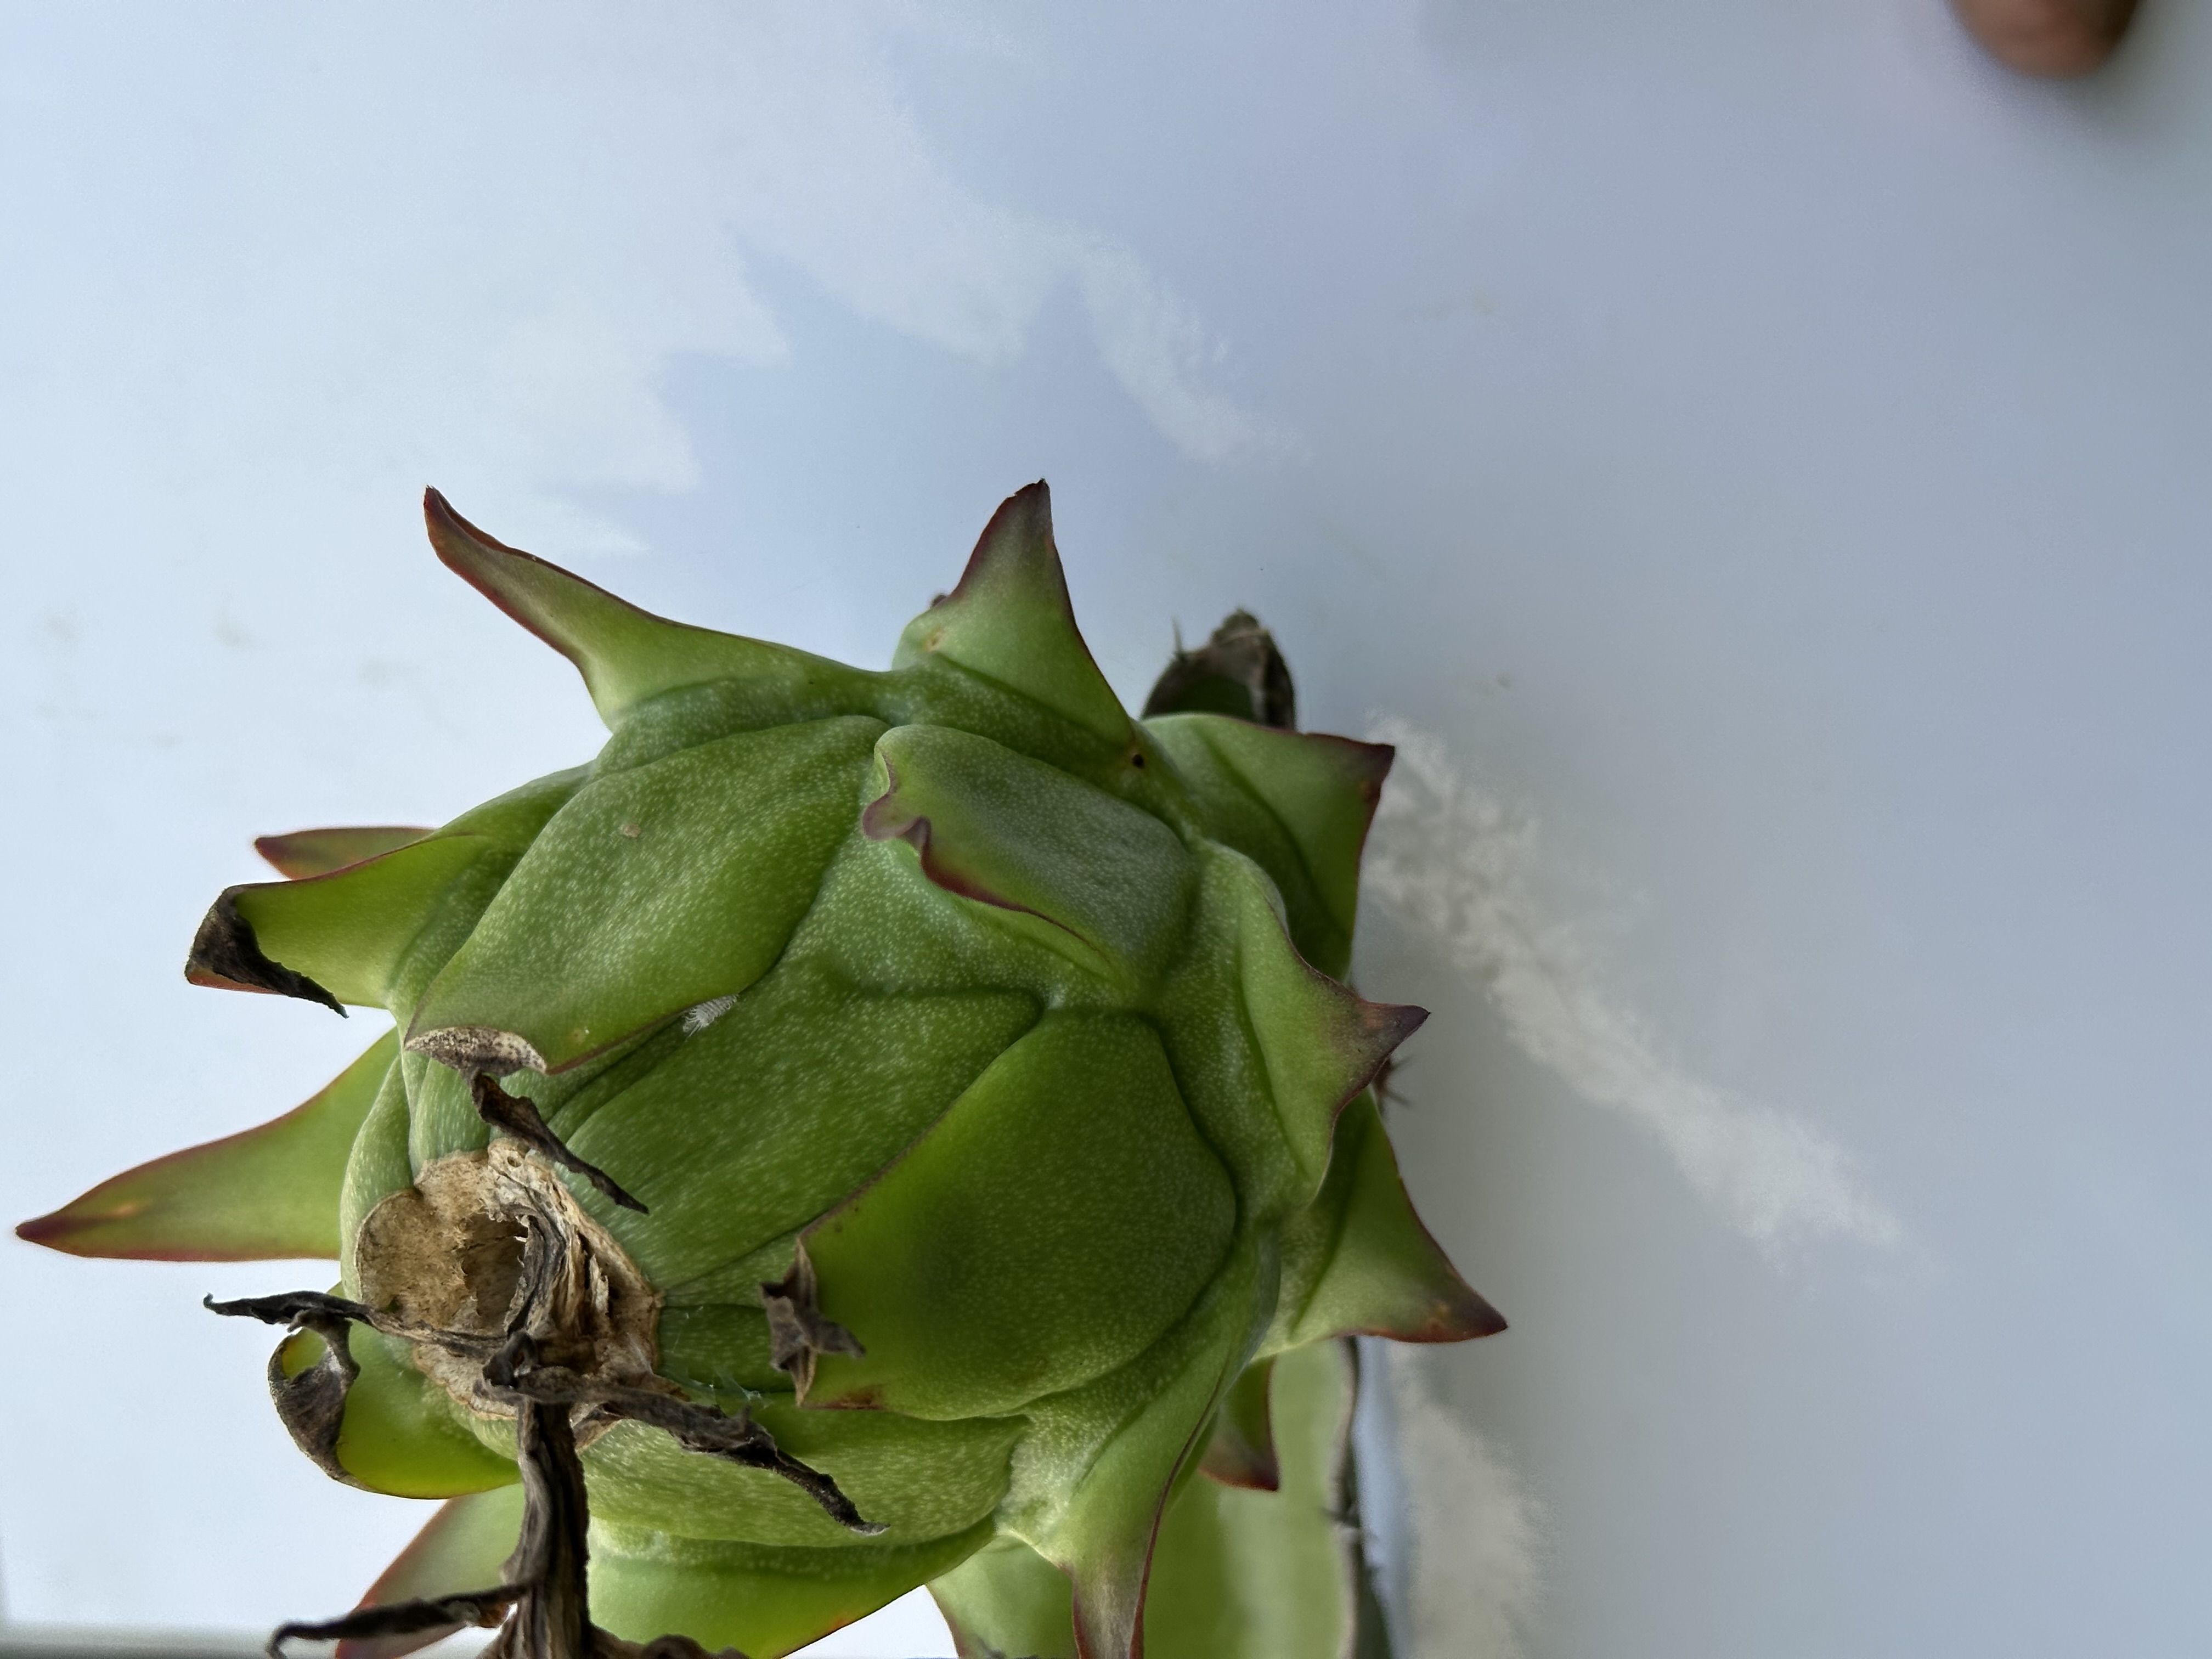
Label: Good fruit